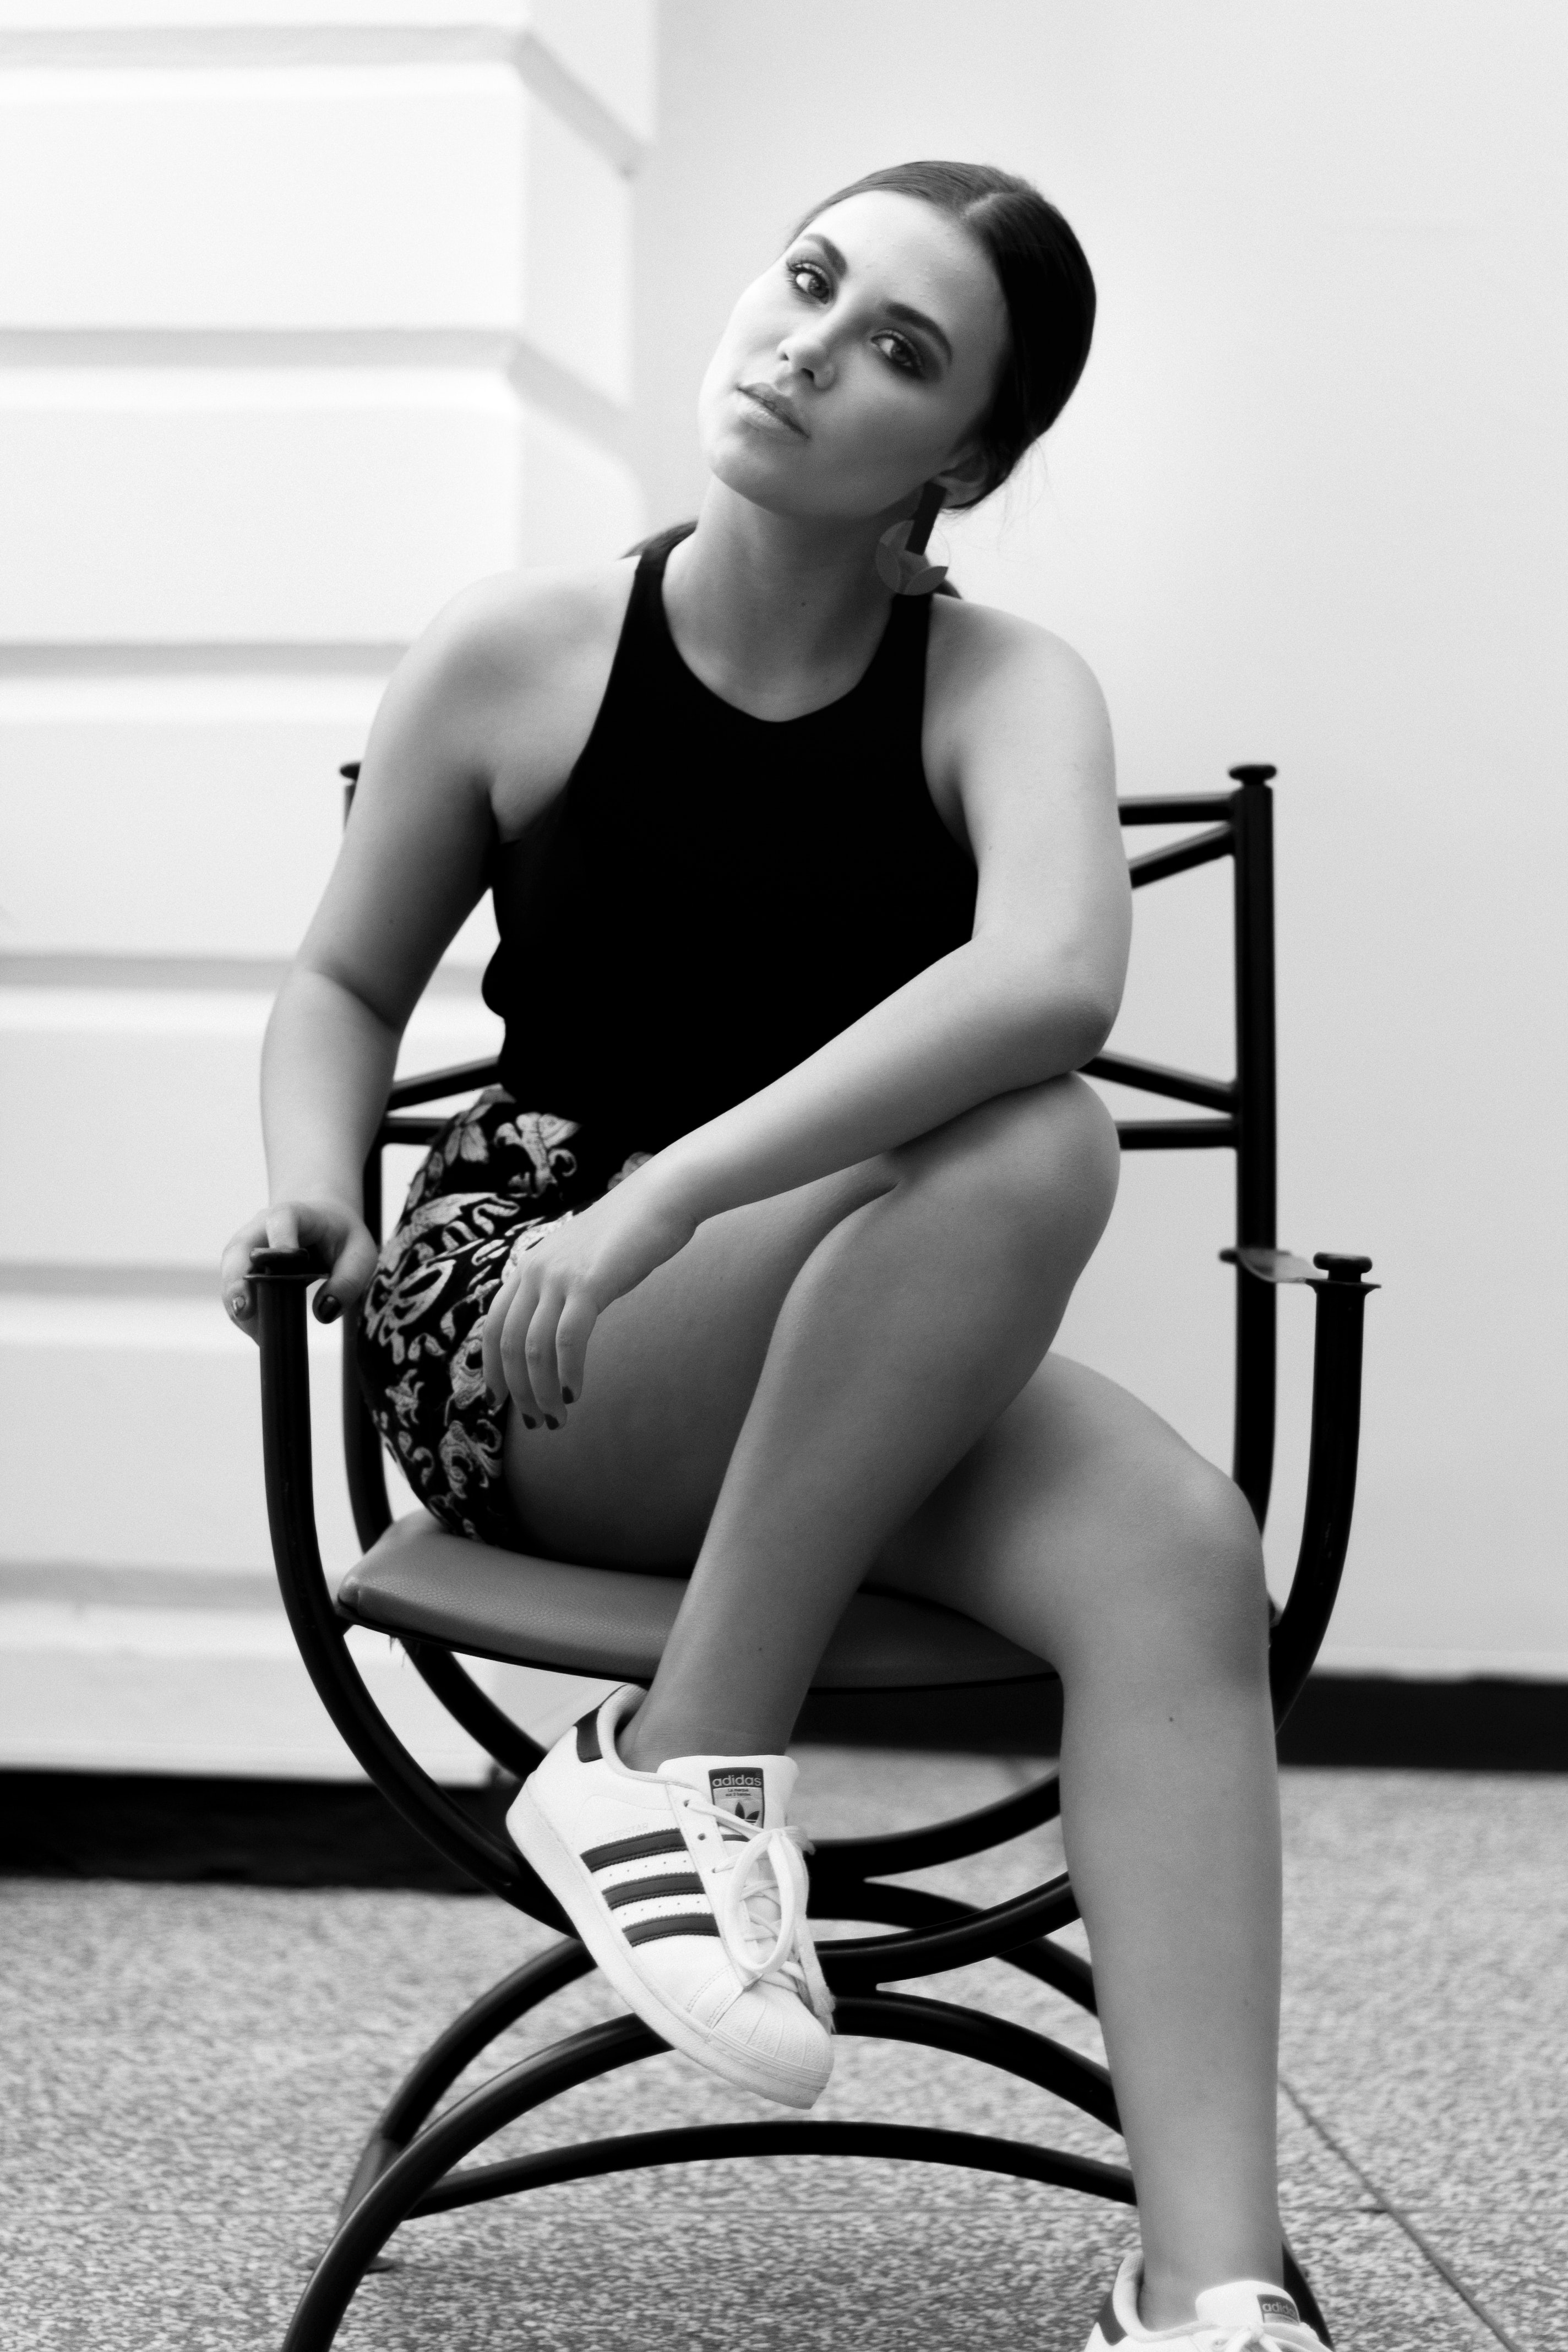
white, sitting, black, black and white, leg, shoulder, monochrome, human leg, beauty, joint, monochrome photography, knee, photography, arm, model, lip, footwear, muscle, chair, thigh, human body, photo shoot, ankle, shoe, furniture, style, stock photography, retro style, elbow, hip, sportswear